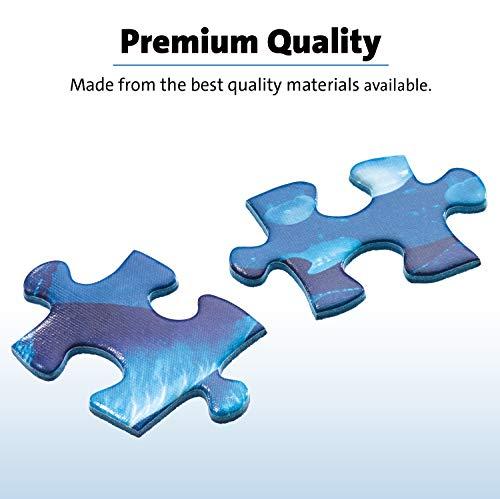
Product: Ravensburger Disney Villainous Captain Hook 1000 Piece Jigsaw Puzzle for Adults – Every Piece is Unique, Softclick Technology Means Pieces Fit Together Perfectly
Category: Toys & Games | Puzzles | Jigsaw Puzzles
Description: Great Condition.
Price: $23.81
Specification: ProductDimensions:14x10x2inches|ItemWeight:1.65pounds|ShippingWeight:1.65pounds(Viewshippingratesandpolicies)|ASIN:B07RXK3BZ3|Itemmodelnumber:15022|Manufacturerrecommendedage:12yearsandup